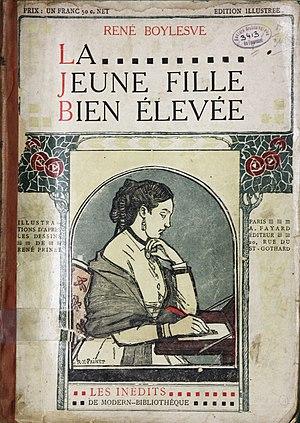
Couverture originale de l'ouvrage ""La Jeune Fille bien élevée"" de René Boylesve (1909)"
La Jeune Fille bien élevée est un roman français de René Boylesve, paru en 1909.
René Boylesve, pseudonyme de René Tardiveau, est un écrivain français, né à Descartes le 14 avril 1867 et mort à Paris le 14 janvier 1926.